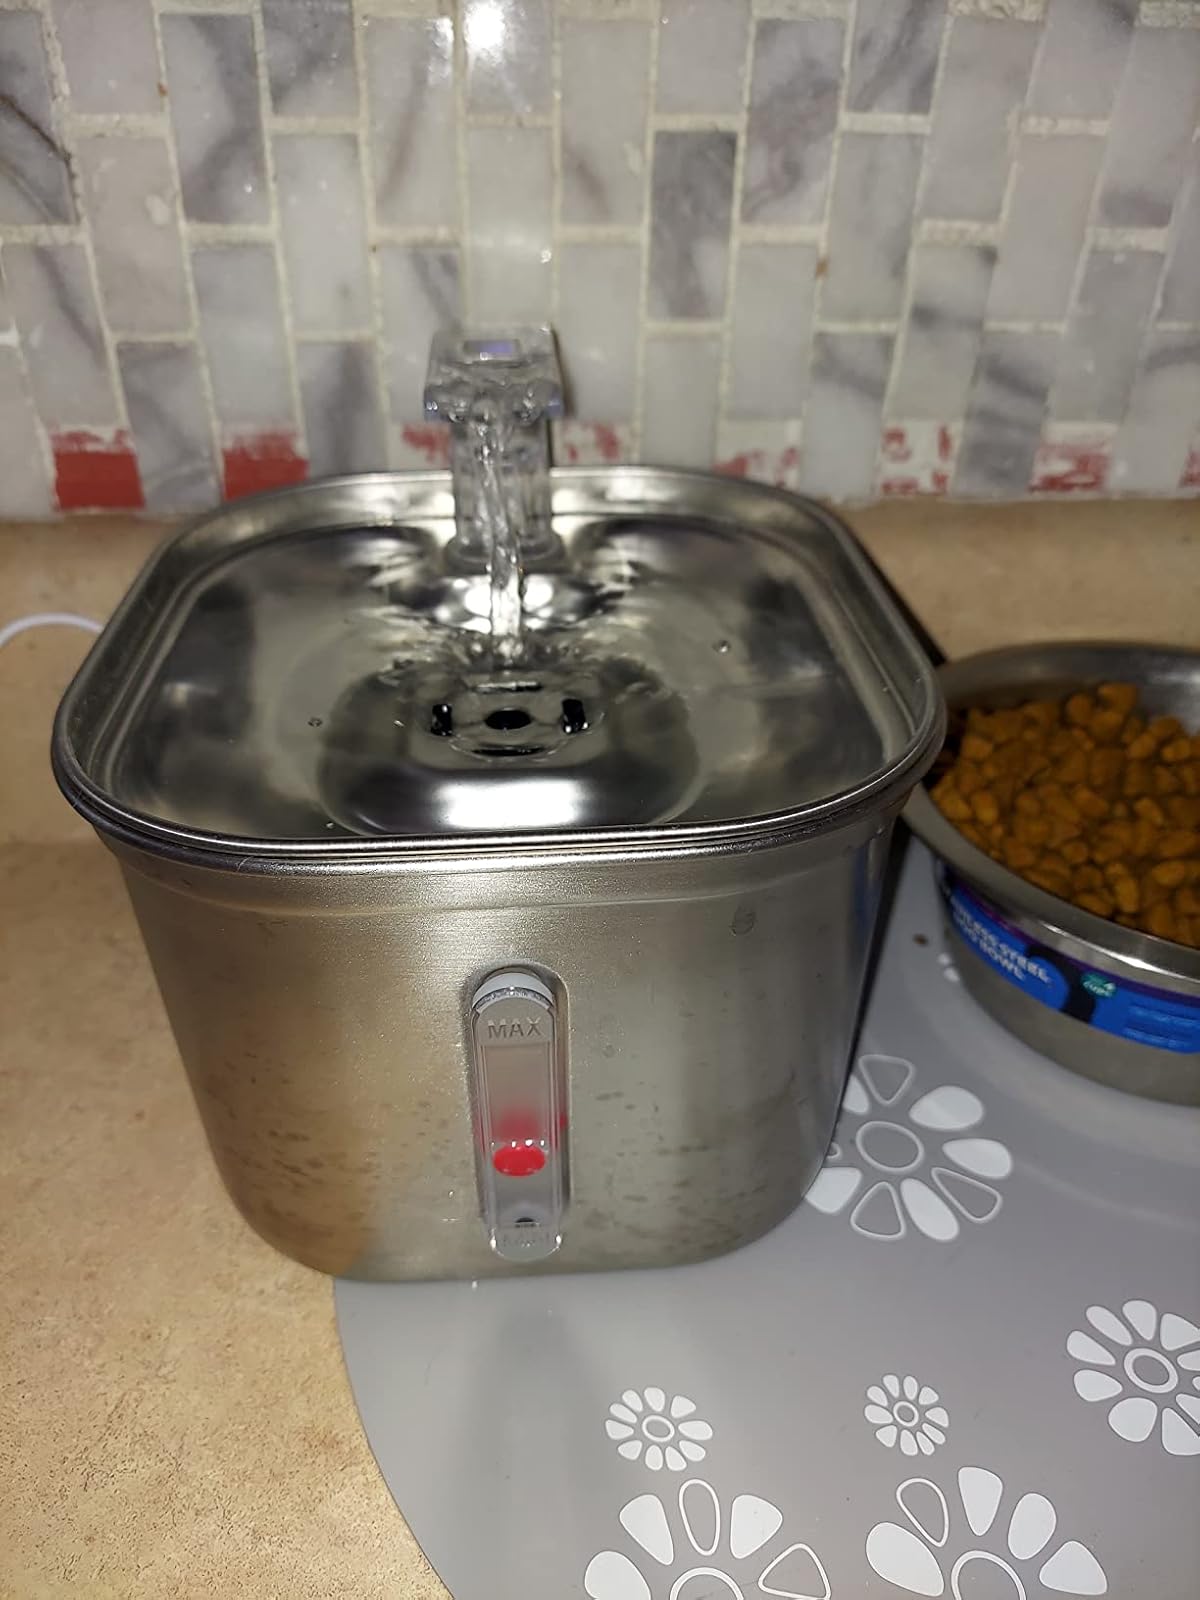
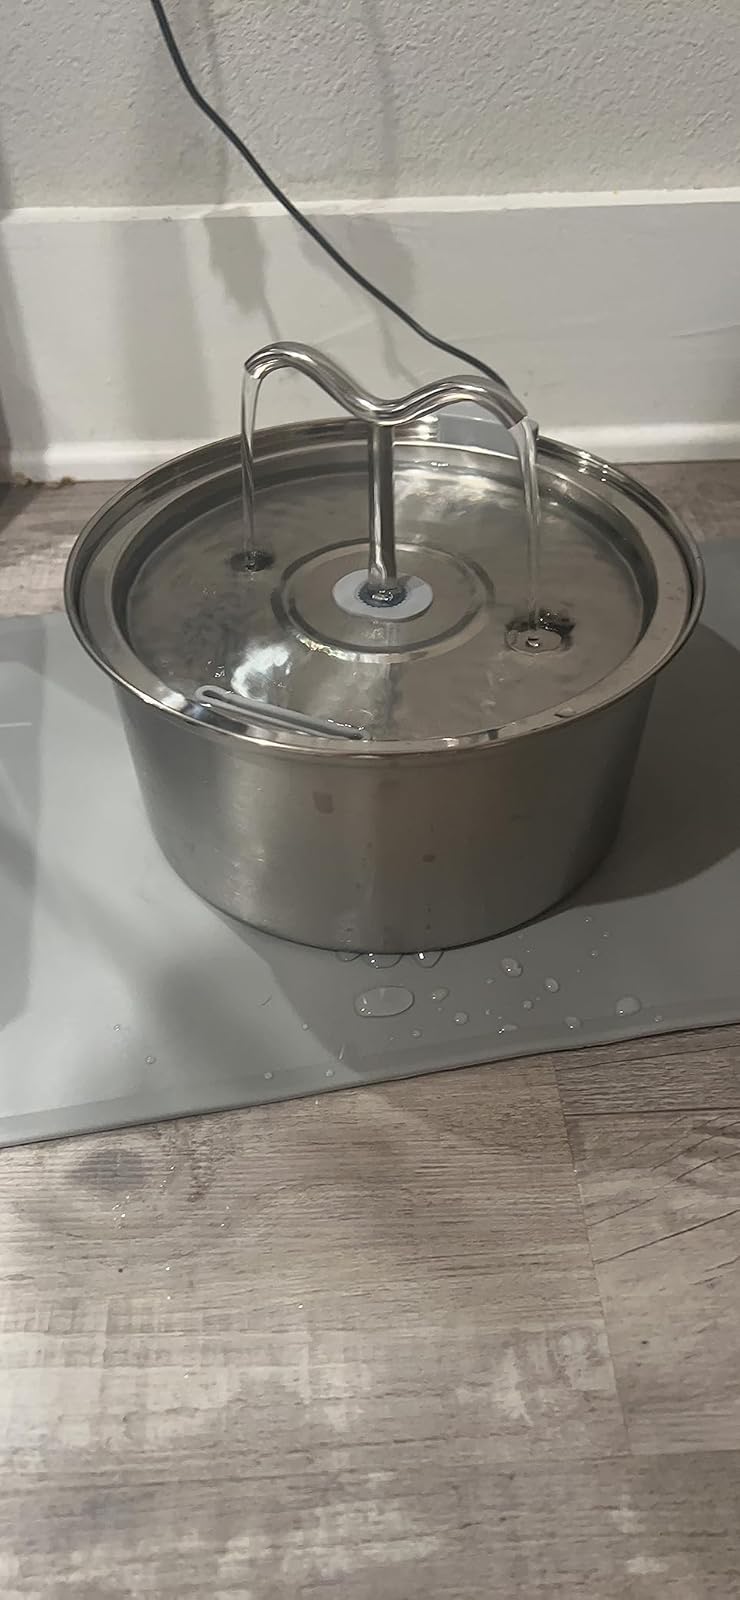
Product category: items_bowl
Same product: no